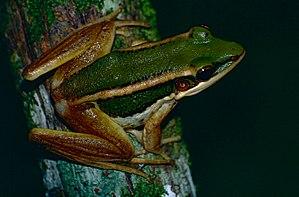
Hylarana erythraea est une espèce d'amphibiens de la famille des Ranidae.